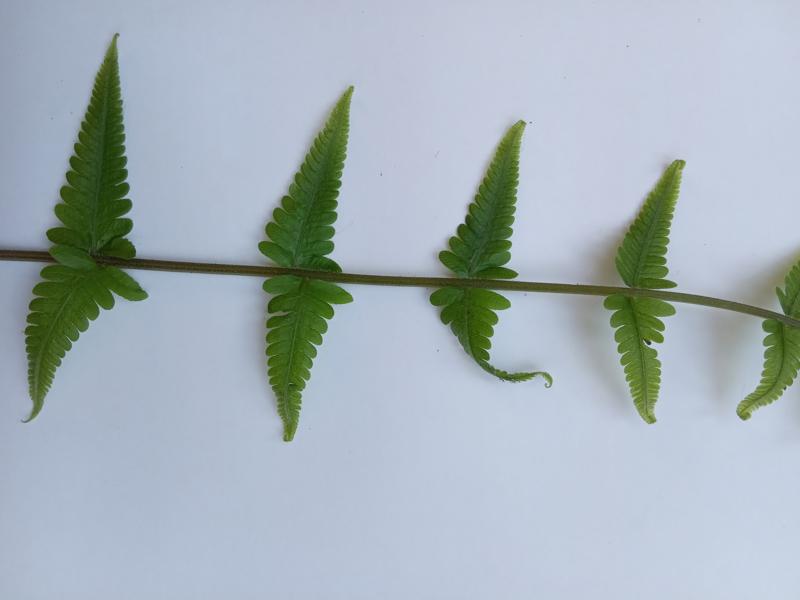
Weed species: Pteris vittata